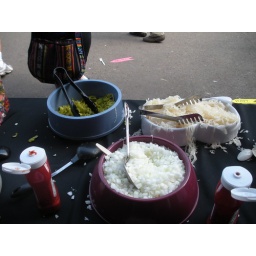
Condiments in dog bowls at Tour De Lab